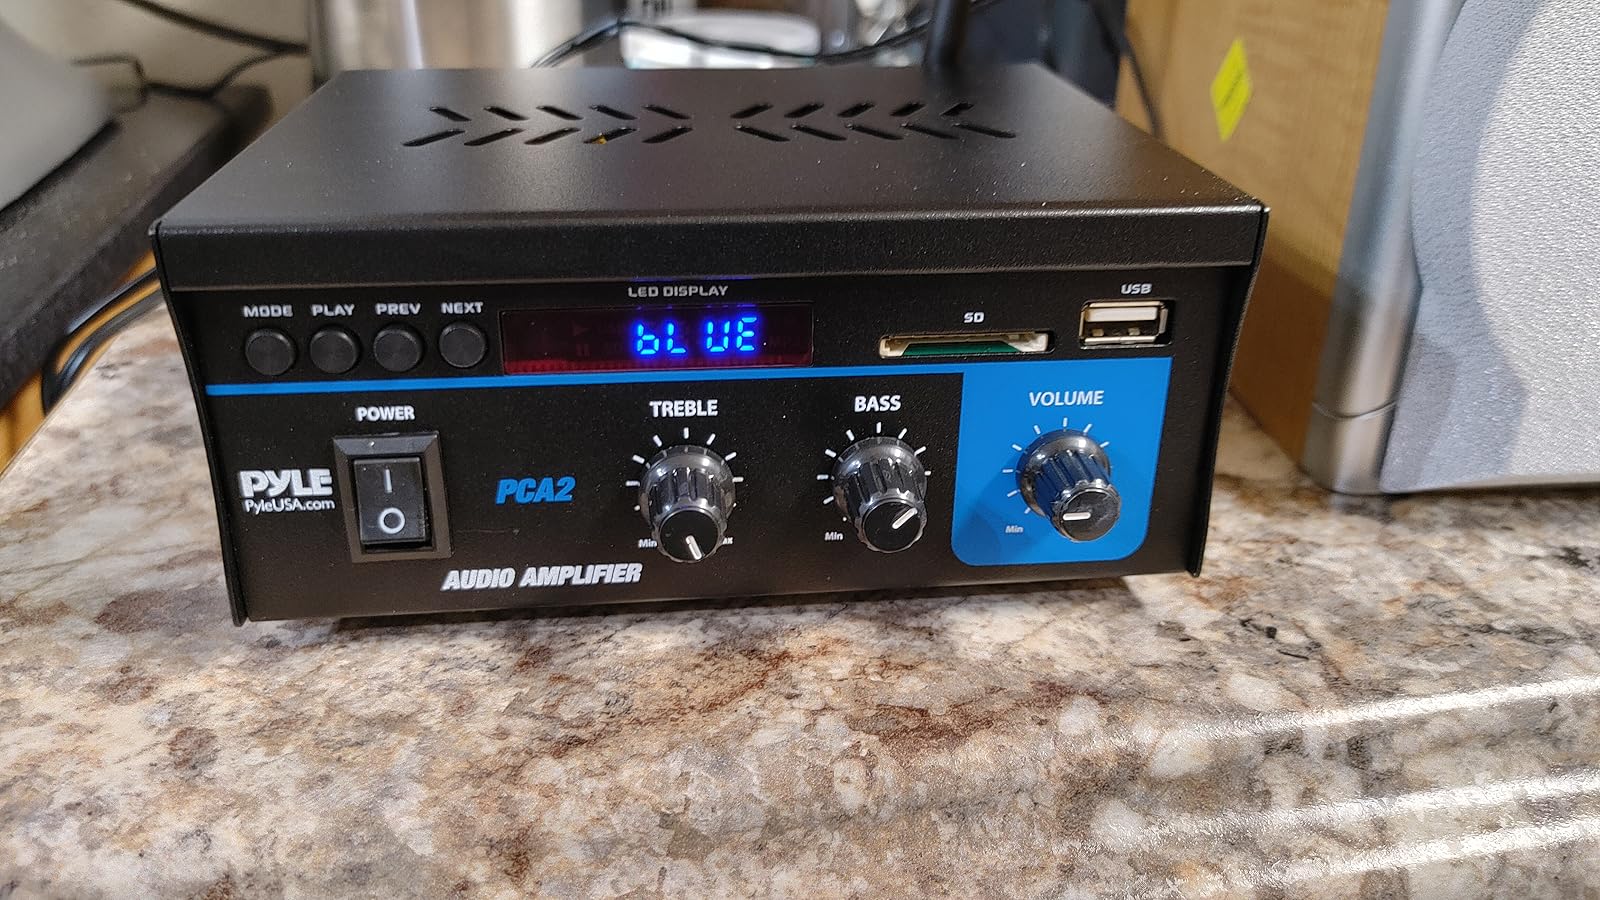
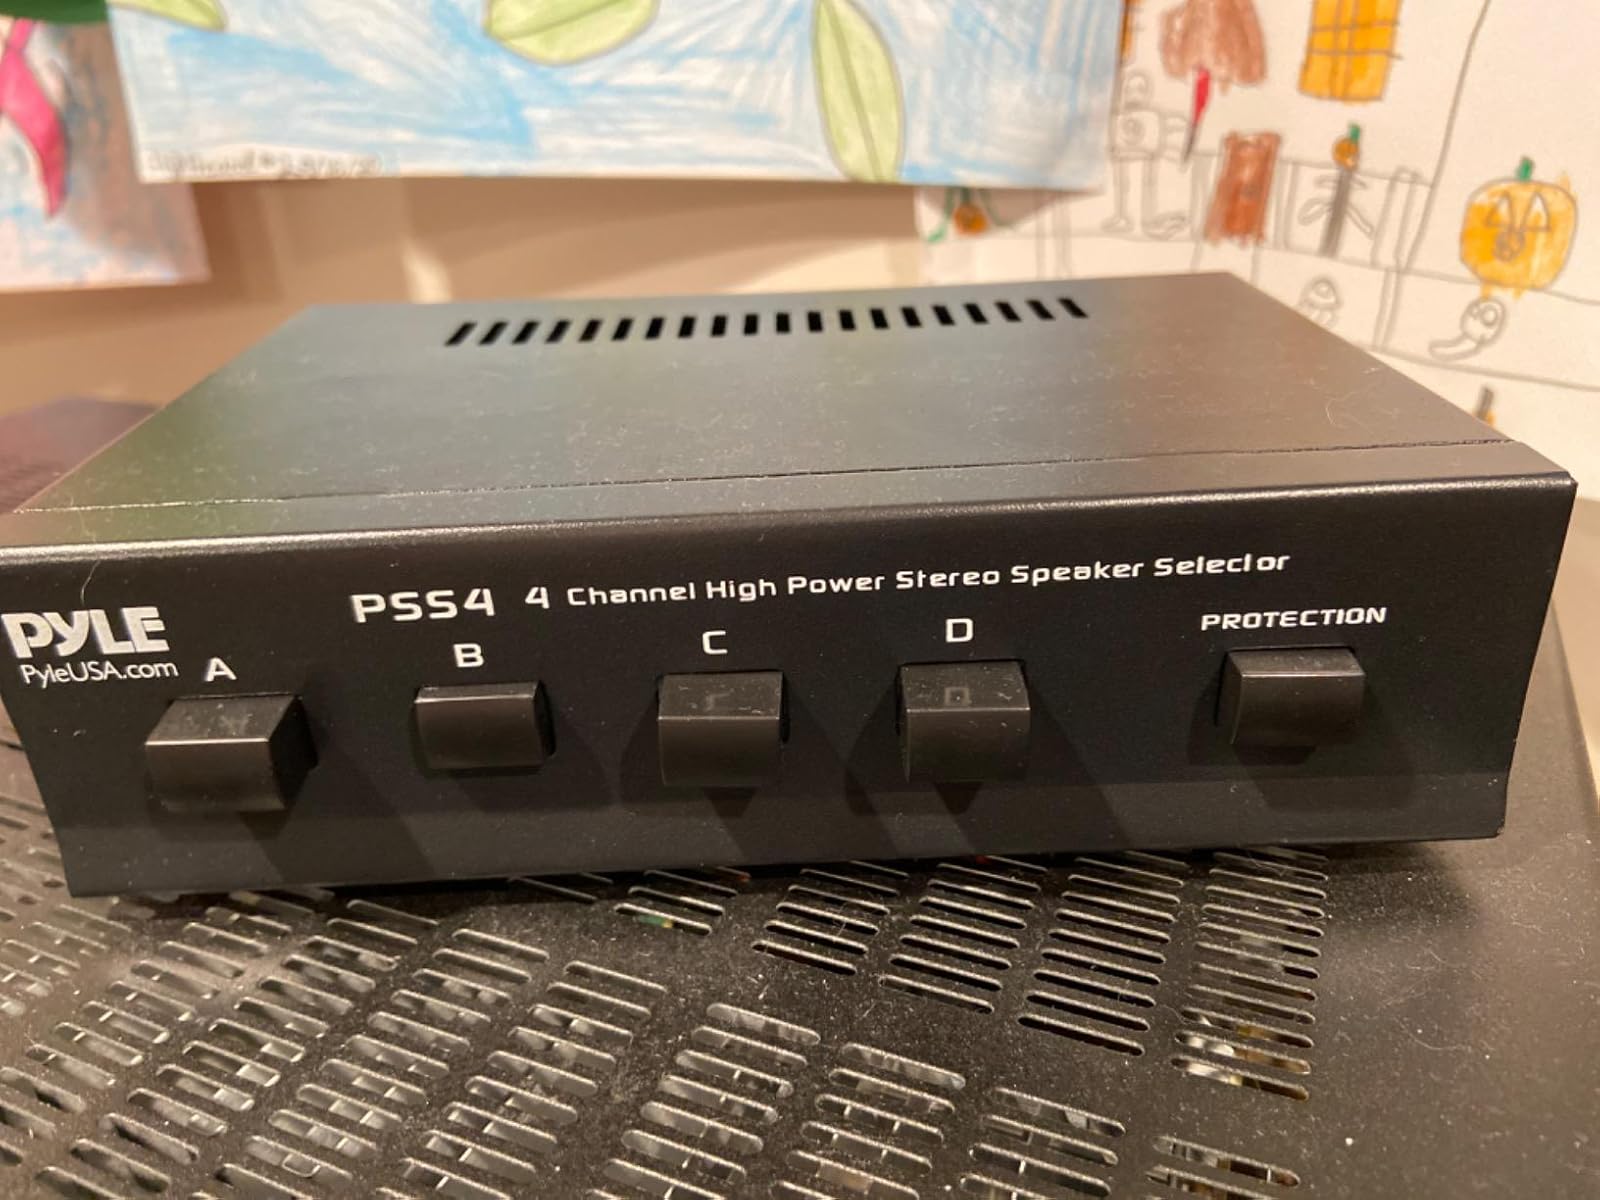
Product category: speaker
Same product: no